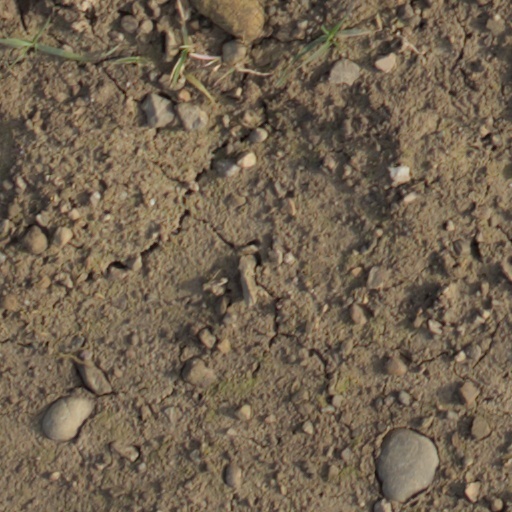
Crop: wheat